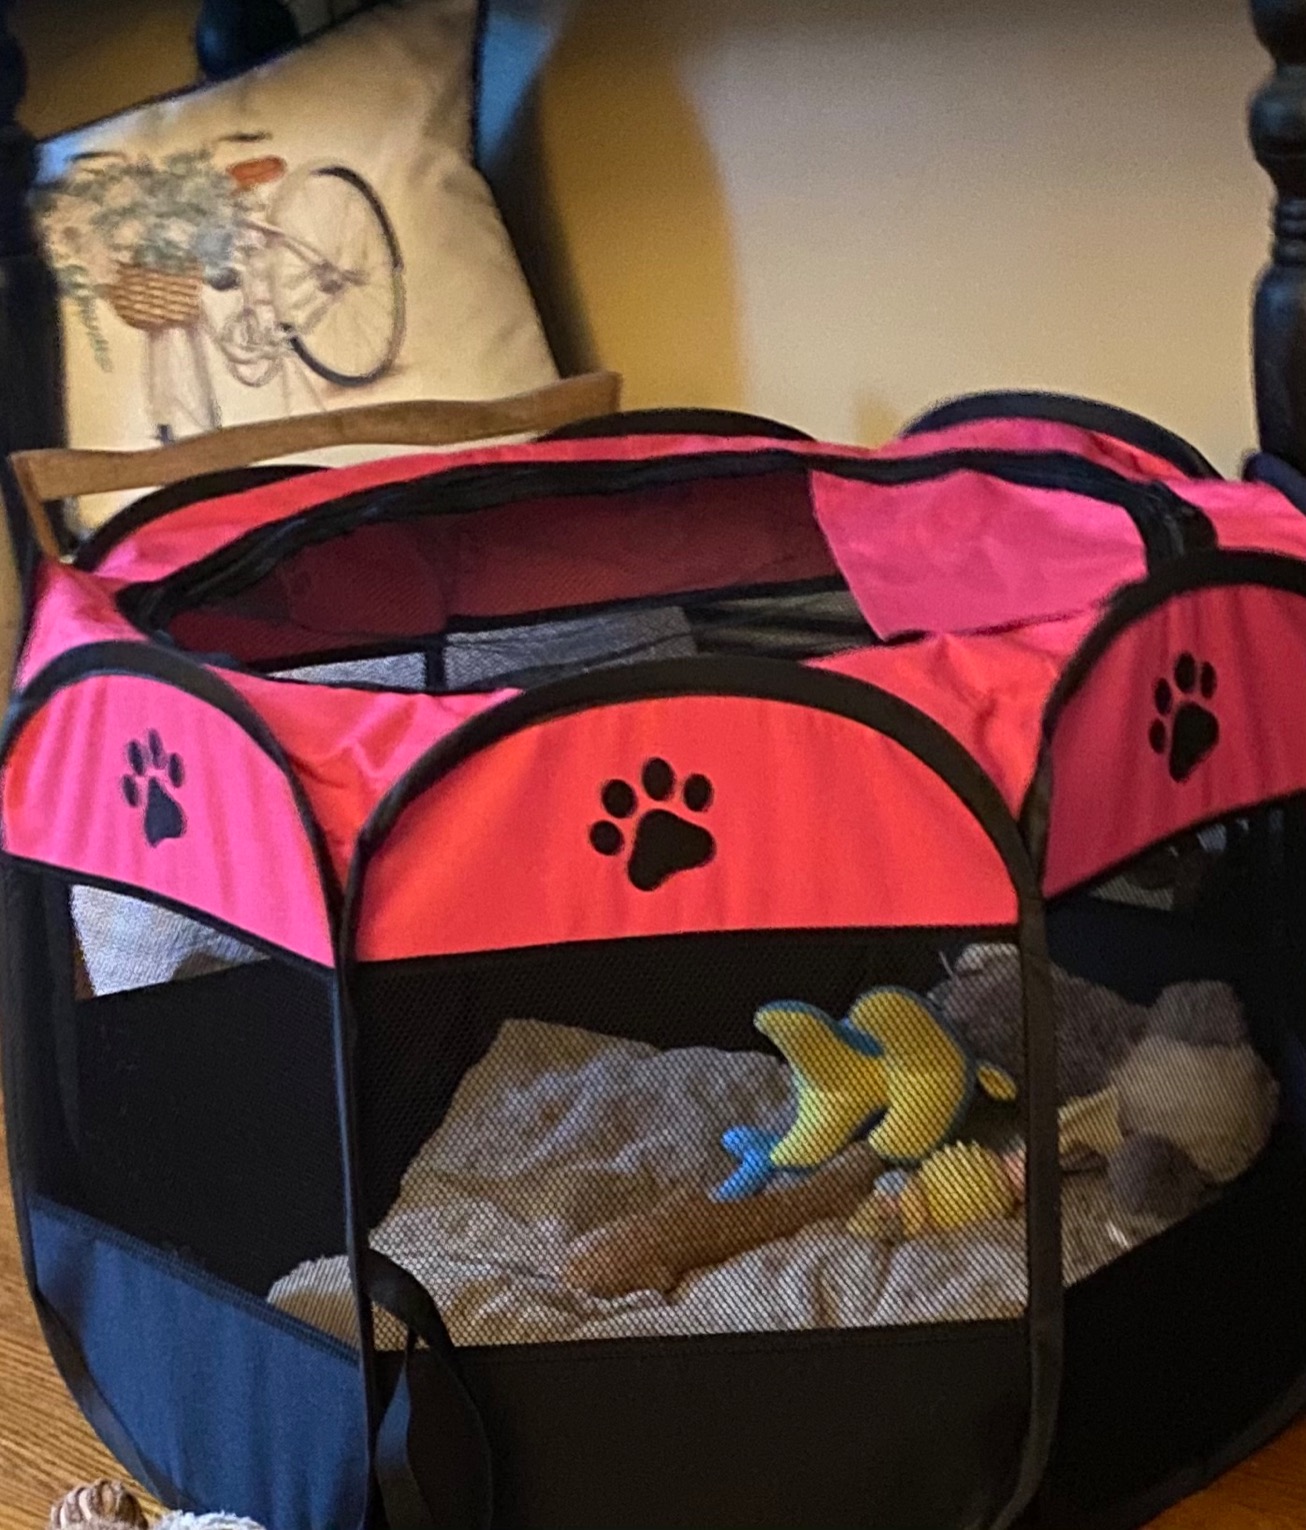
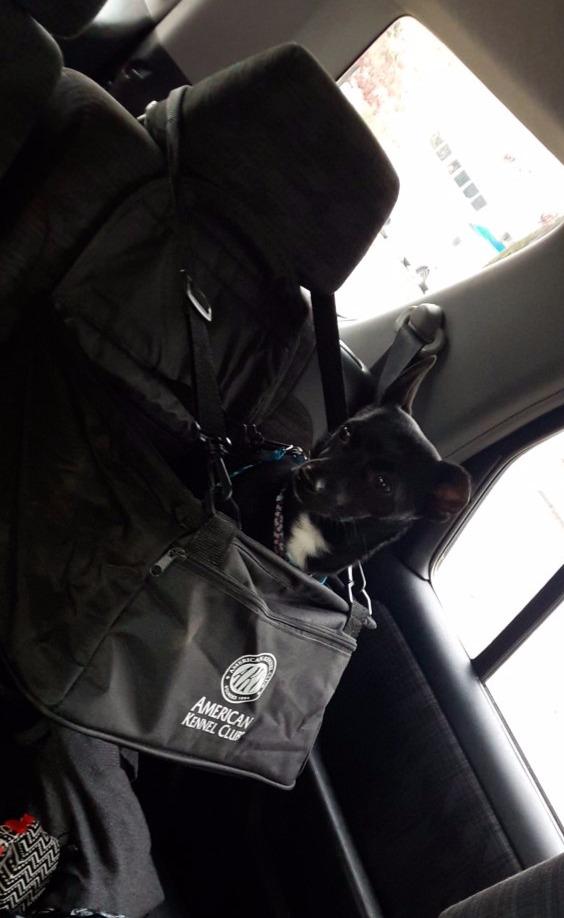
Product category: items_kennel
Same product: no